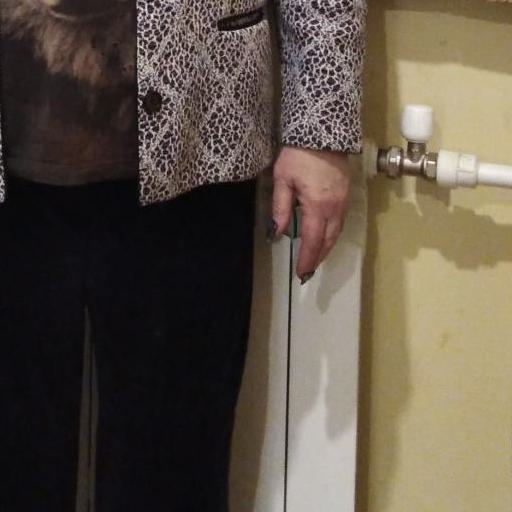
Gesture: no_gesture